RAS syndrome

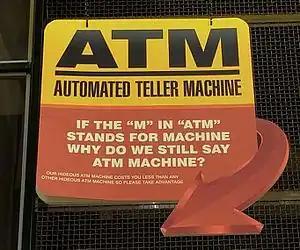
"ATM machine" is a common example of RAS syndrome

RAS syndrome, where "RAS" stands for redundant acronym syndrome (making the phrase "RAS syndrome" autological), is the redundant use of one or more of the words that make up an acronym in conjunction with the abbreviated form. This means, in effect, repeating one or more words from the acronym. For example: "PIN number" (expanding to "personal identification number number") and "ATM machine" (expanding to "automated teller machine machine").